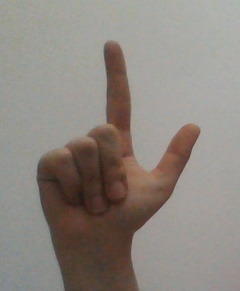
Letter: laam